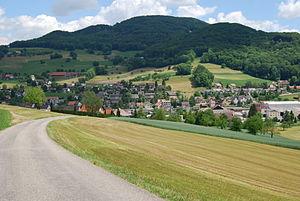
Läufelfingen est une commune suisse du canton de Bâle-Campagne, située dans le district de Sissach.